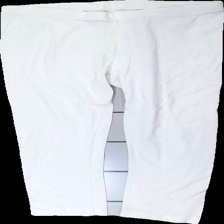
View: front
Type: Tights
Category: Ladies
Brand: Gina Tricot
Colors: White
Material: 100% cotton
Cut: Regular, Tight
Size: L
Season: All
Stains: Minor
Holes: Minor
Price range: <50
Recommended usage: Recycle